Superbabies: Baby Geniuses 2

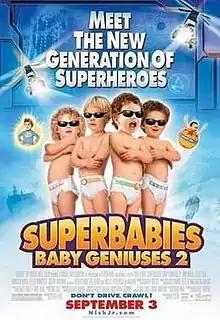
Theatrical release poster

Superbabies: Baby Geniuses 2 (or Baby Geniuses 2: Superbabies or Baby Geniuses 2) is a 2004 American family action comedy film directed by Bob Clark and written by Gregory Poppen, from a story by Steven Paul. The sequel to the 1999 film "Baby Geniuses", it stars Jon Voight, Scott Baio, and Vanessa Angel. Following the events of the first film, four babies can communicate with each other using baby talk and have knowledge of many secrets. The baby geniuses become involved in a scheme by media mogul Bill Biscane, later revealed to be known as Kane, who kidnaps children everywhere. Helping the geniuses is a legendary super-baby named Kahuna who stops Biscane's plots and saves children from being kidnapped by Biscane and his minions. He joins up with several other babies in an attempt to stop Biscane, who intends to use a state-of-the-art satellite system to control the world's population by brainwashing them and forcing people to not be active and watch TV for the rest of their lives.